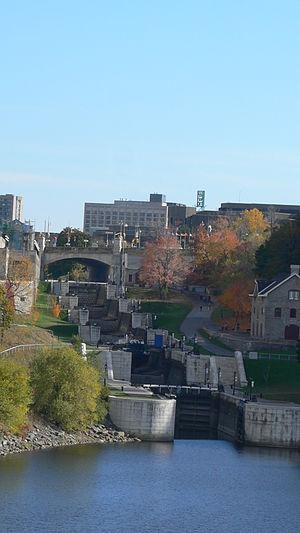
Rideau canale (ville de Ottawa, Ontario, Canada).